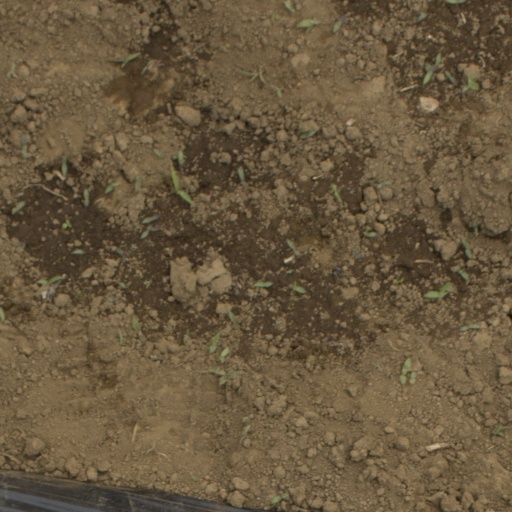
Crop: Jerusalem artichoke